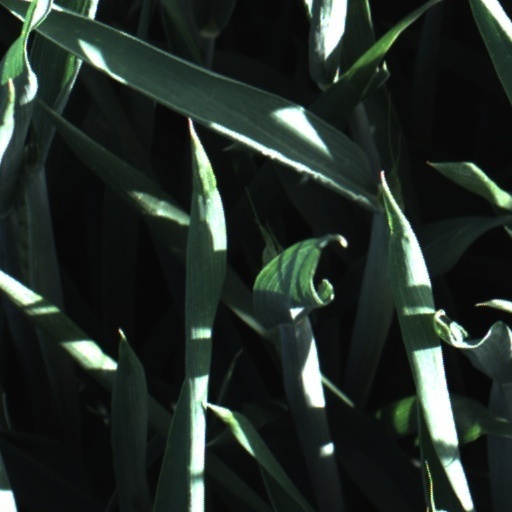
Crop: wheat